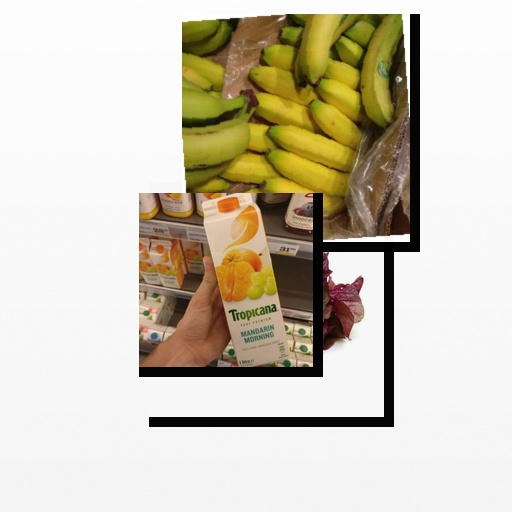
Food items: mandarin_juice, amaranth, banana